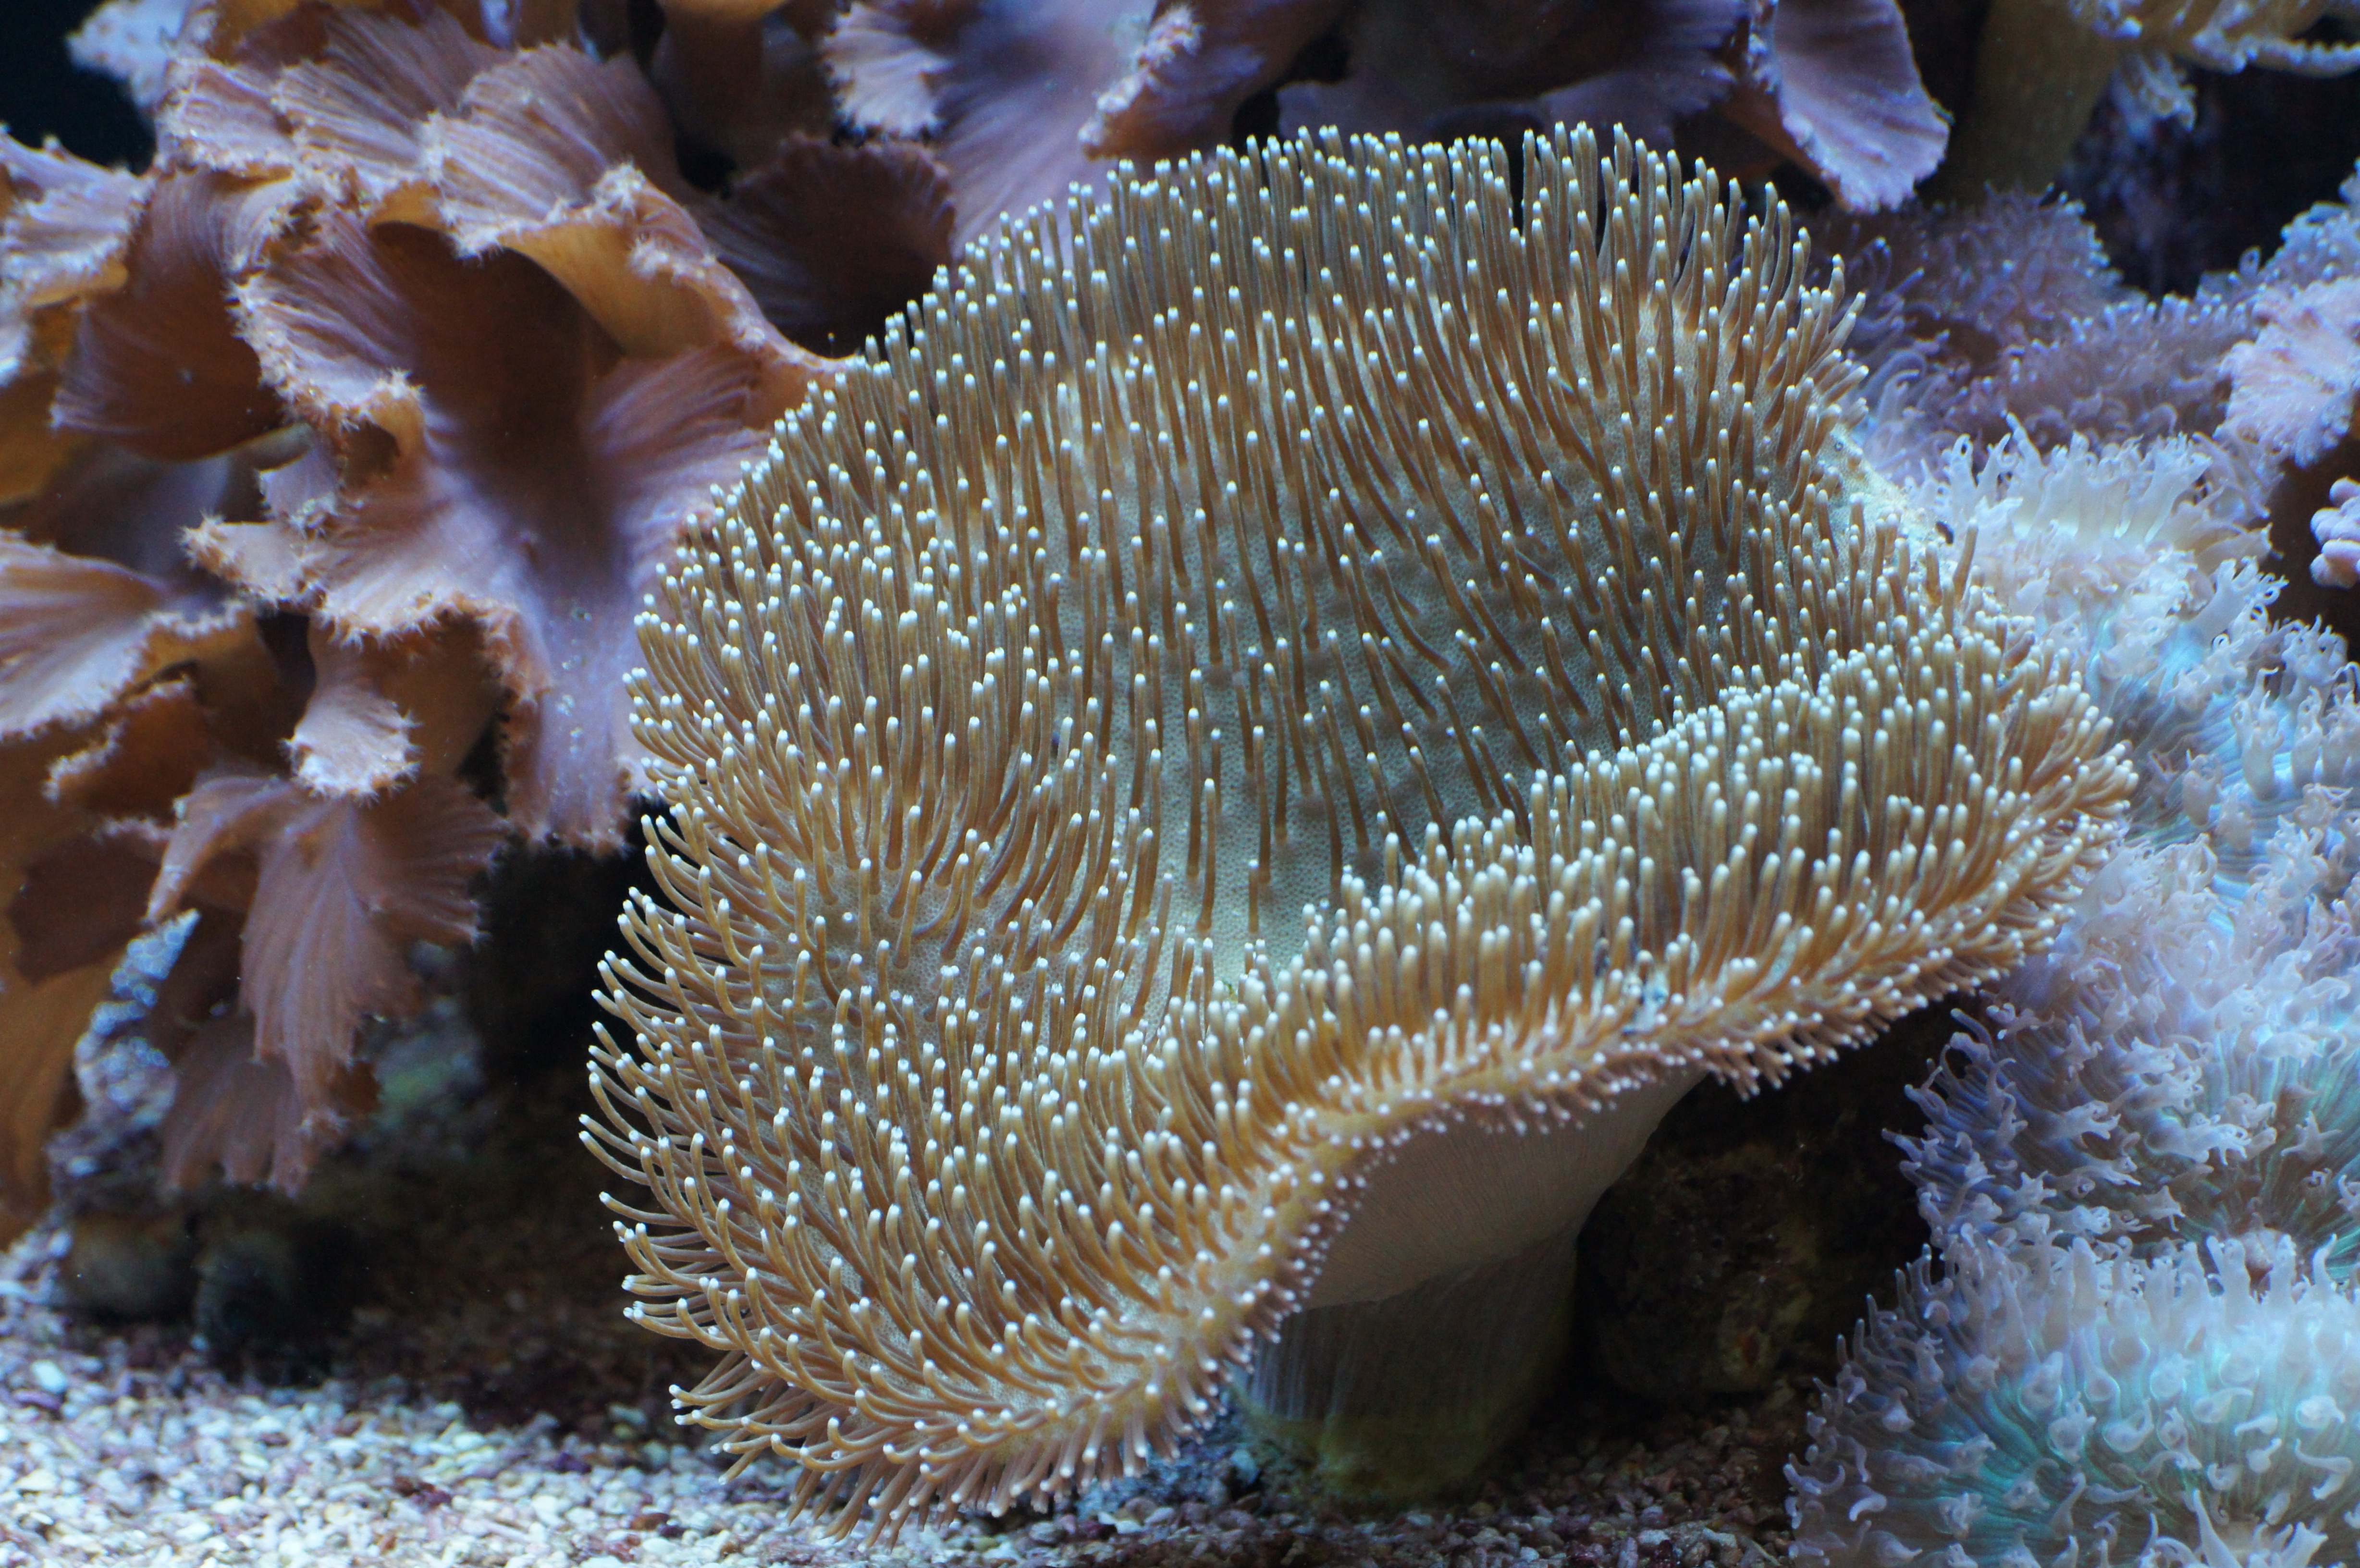
underwater, biology, fauna, sea animal, coral, coral reef, invertebrate, reef, aquarium, underwater world, sea anemone, marine biology, marine invertebrates, stony coral, mushroom leather coral